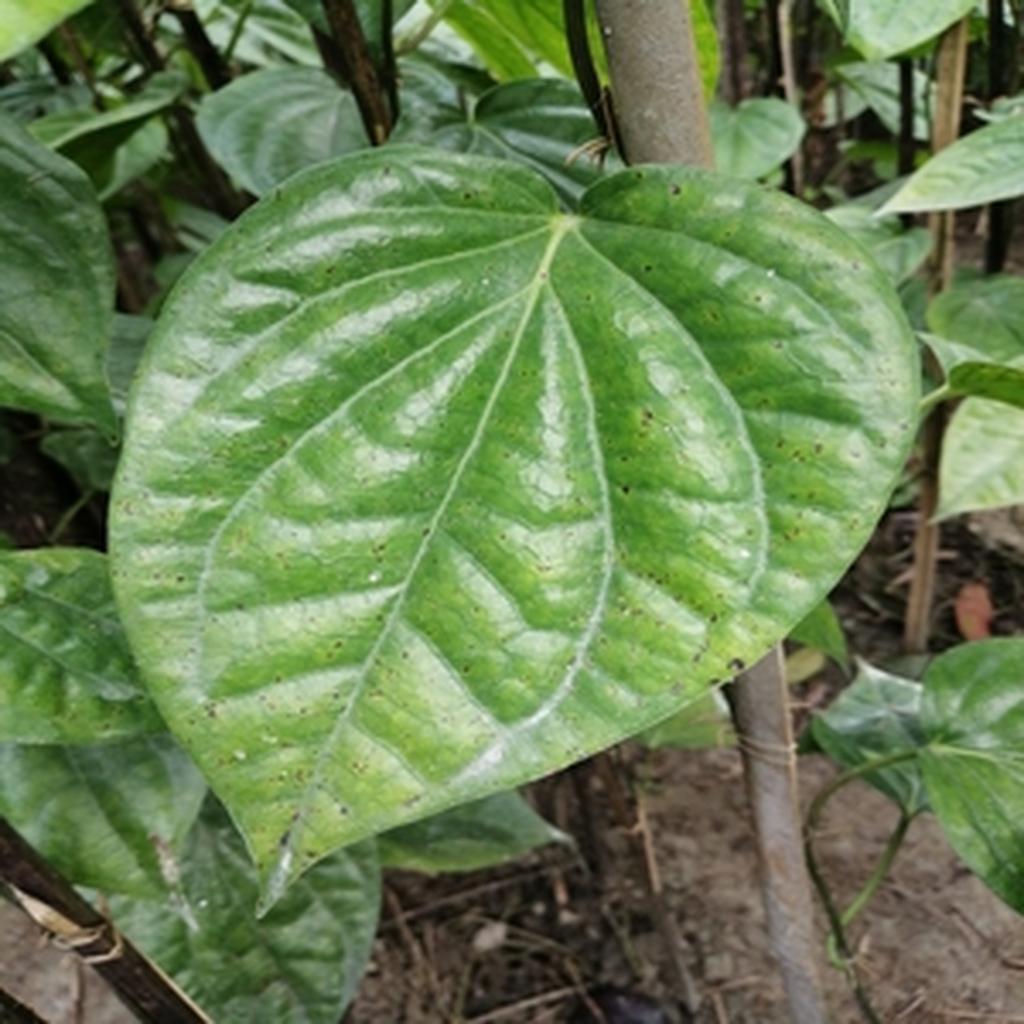
Label: Leaf_Spot